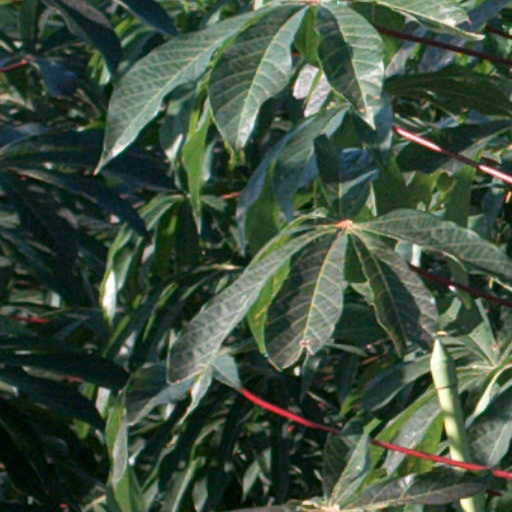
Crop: cassava